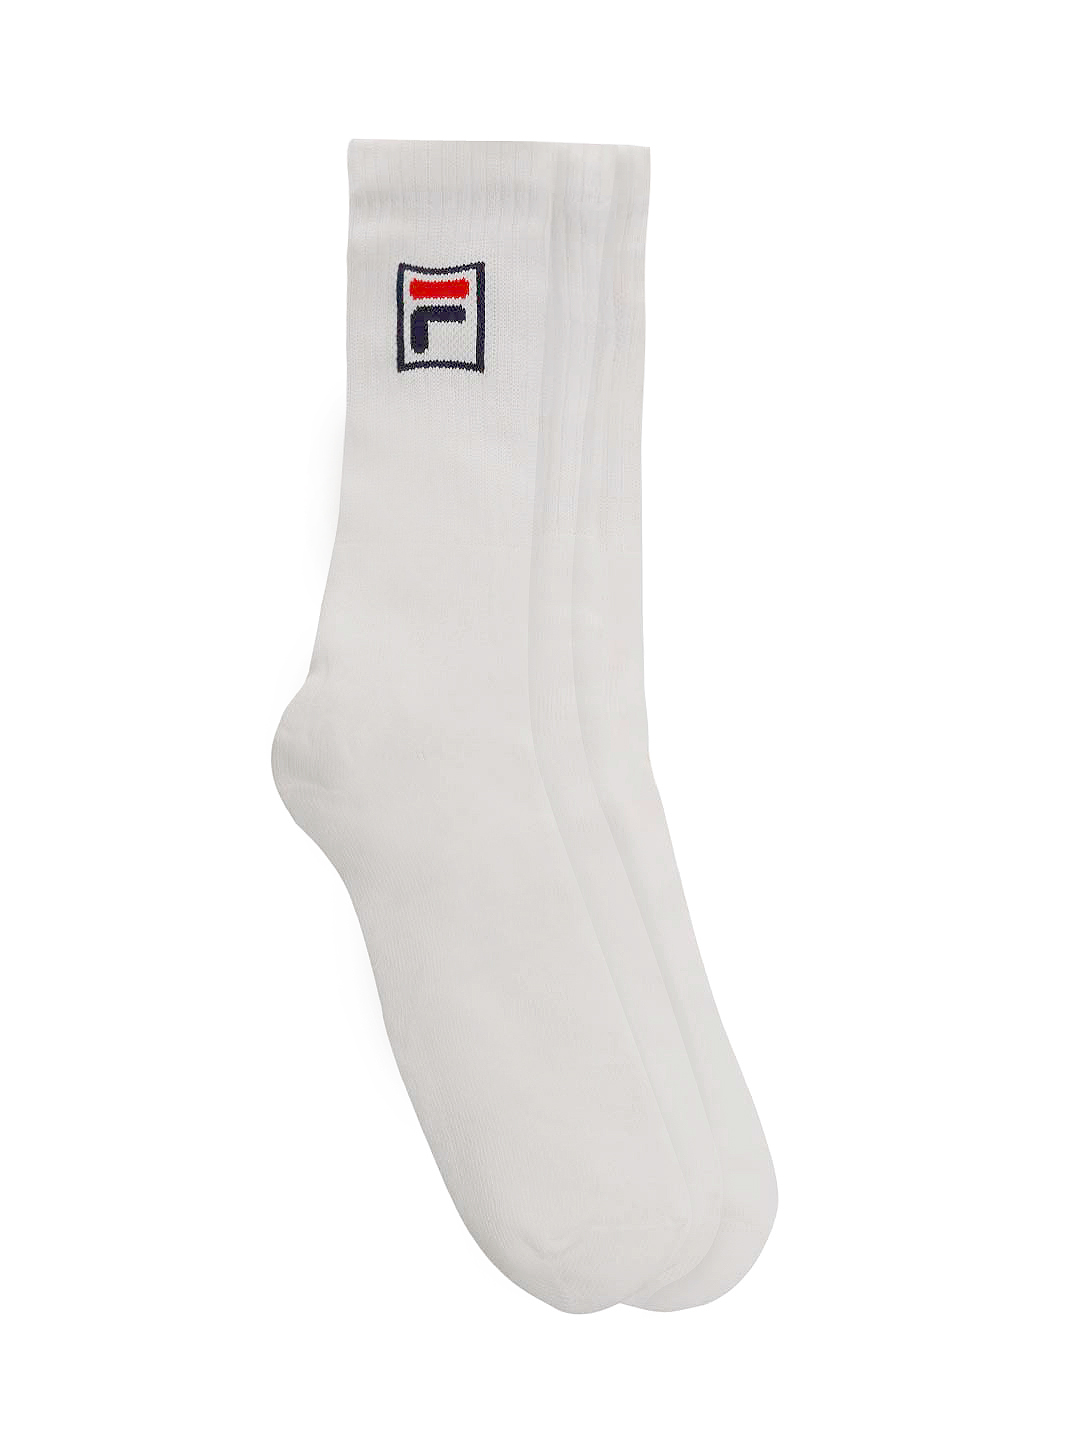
Fila Men White Set Of 3 Socks
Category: Accessories / Socks / Socks
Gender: Men
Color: White
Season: Fall 2012
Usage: Sports